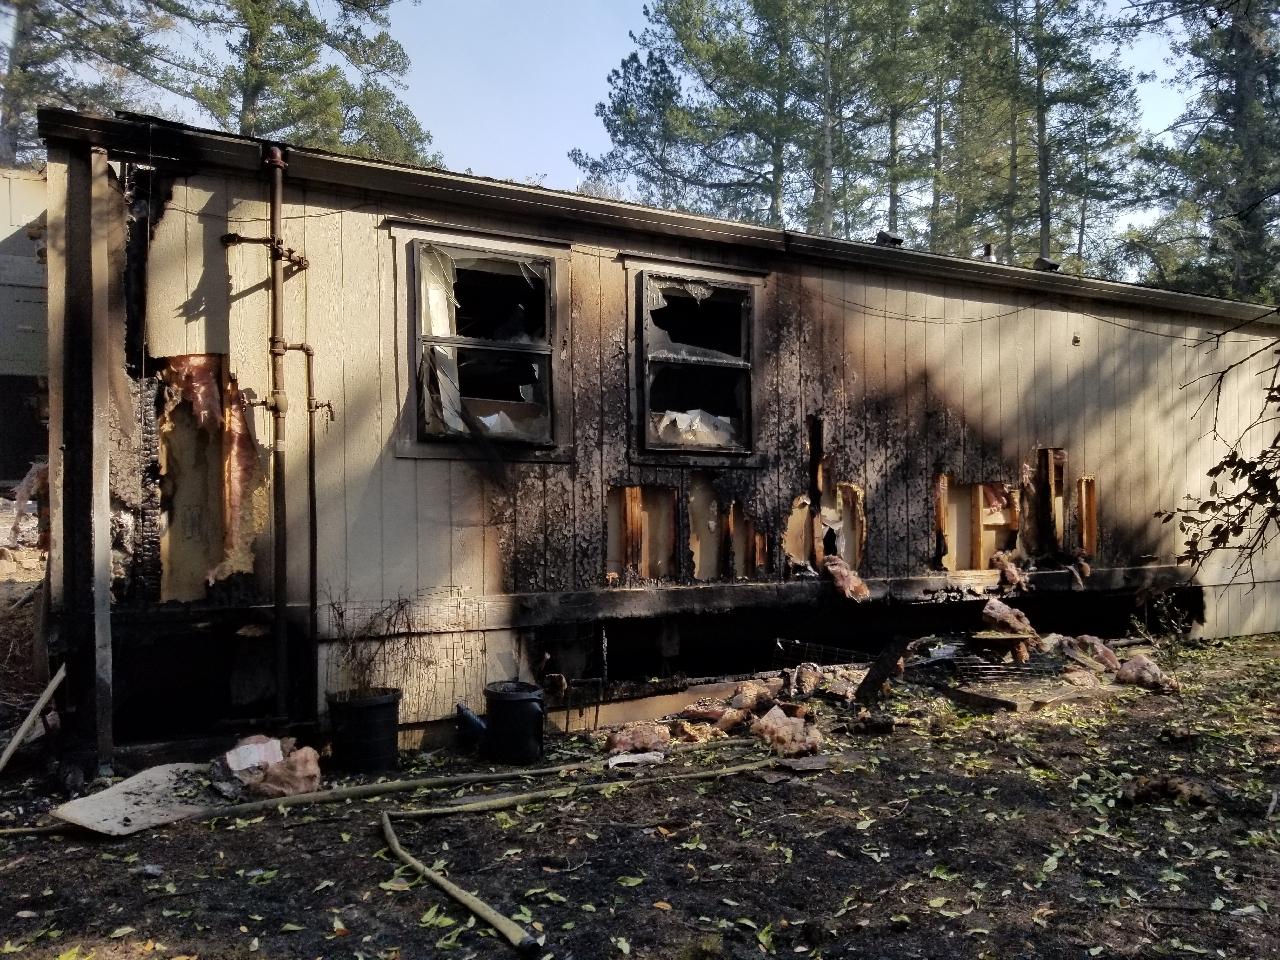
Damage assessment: destroyed